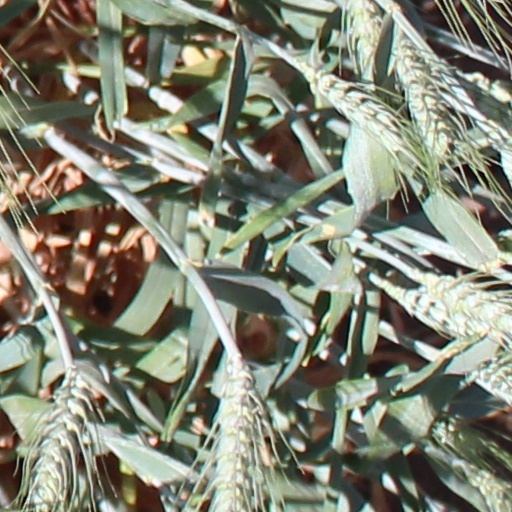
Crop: wheat